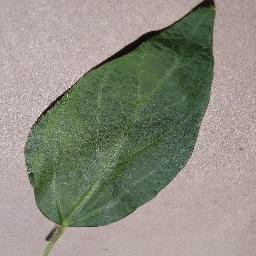
Label: Soybean___healthy